Christian Street Historic District

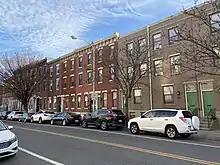
Row homes on Christian Street

Its heyday coincided with the Great Northern Migration of African-Americans which began in approximately 1916 as large numbers of African-Americans moved from the Deep South to northern cities in the United States. This migration to the Christian Street Historic District ended in approximately 1945, as North Philadelphia neighborhoods became more desirable for many middle class African-Americans. This change resulted in a decline in prestige of the neighborhood, giving rise to subsequent demolition and gentrification efforts.